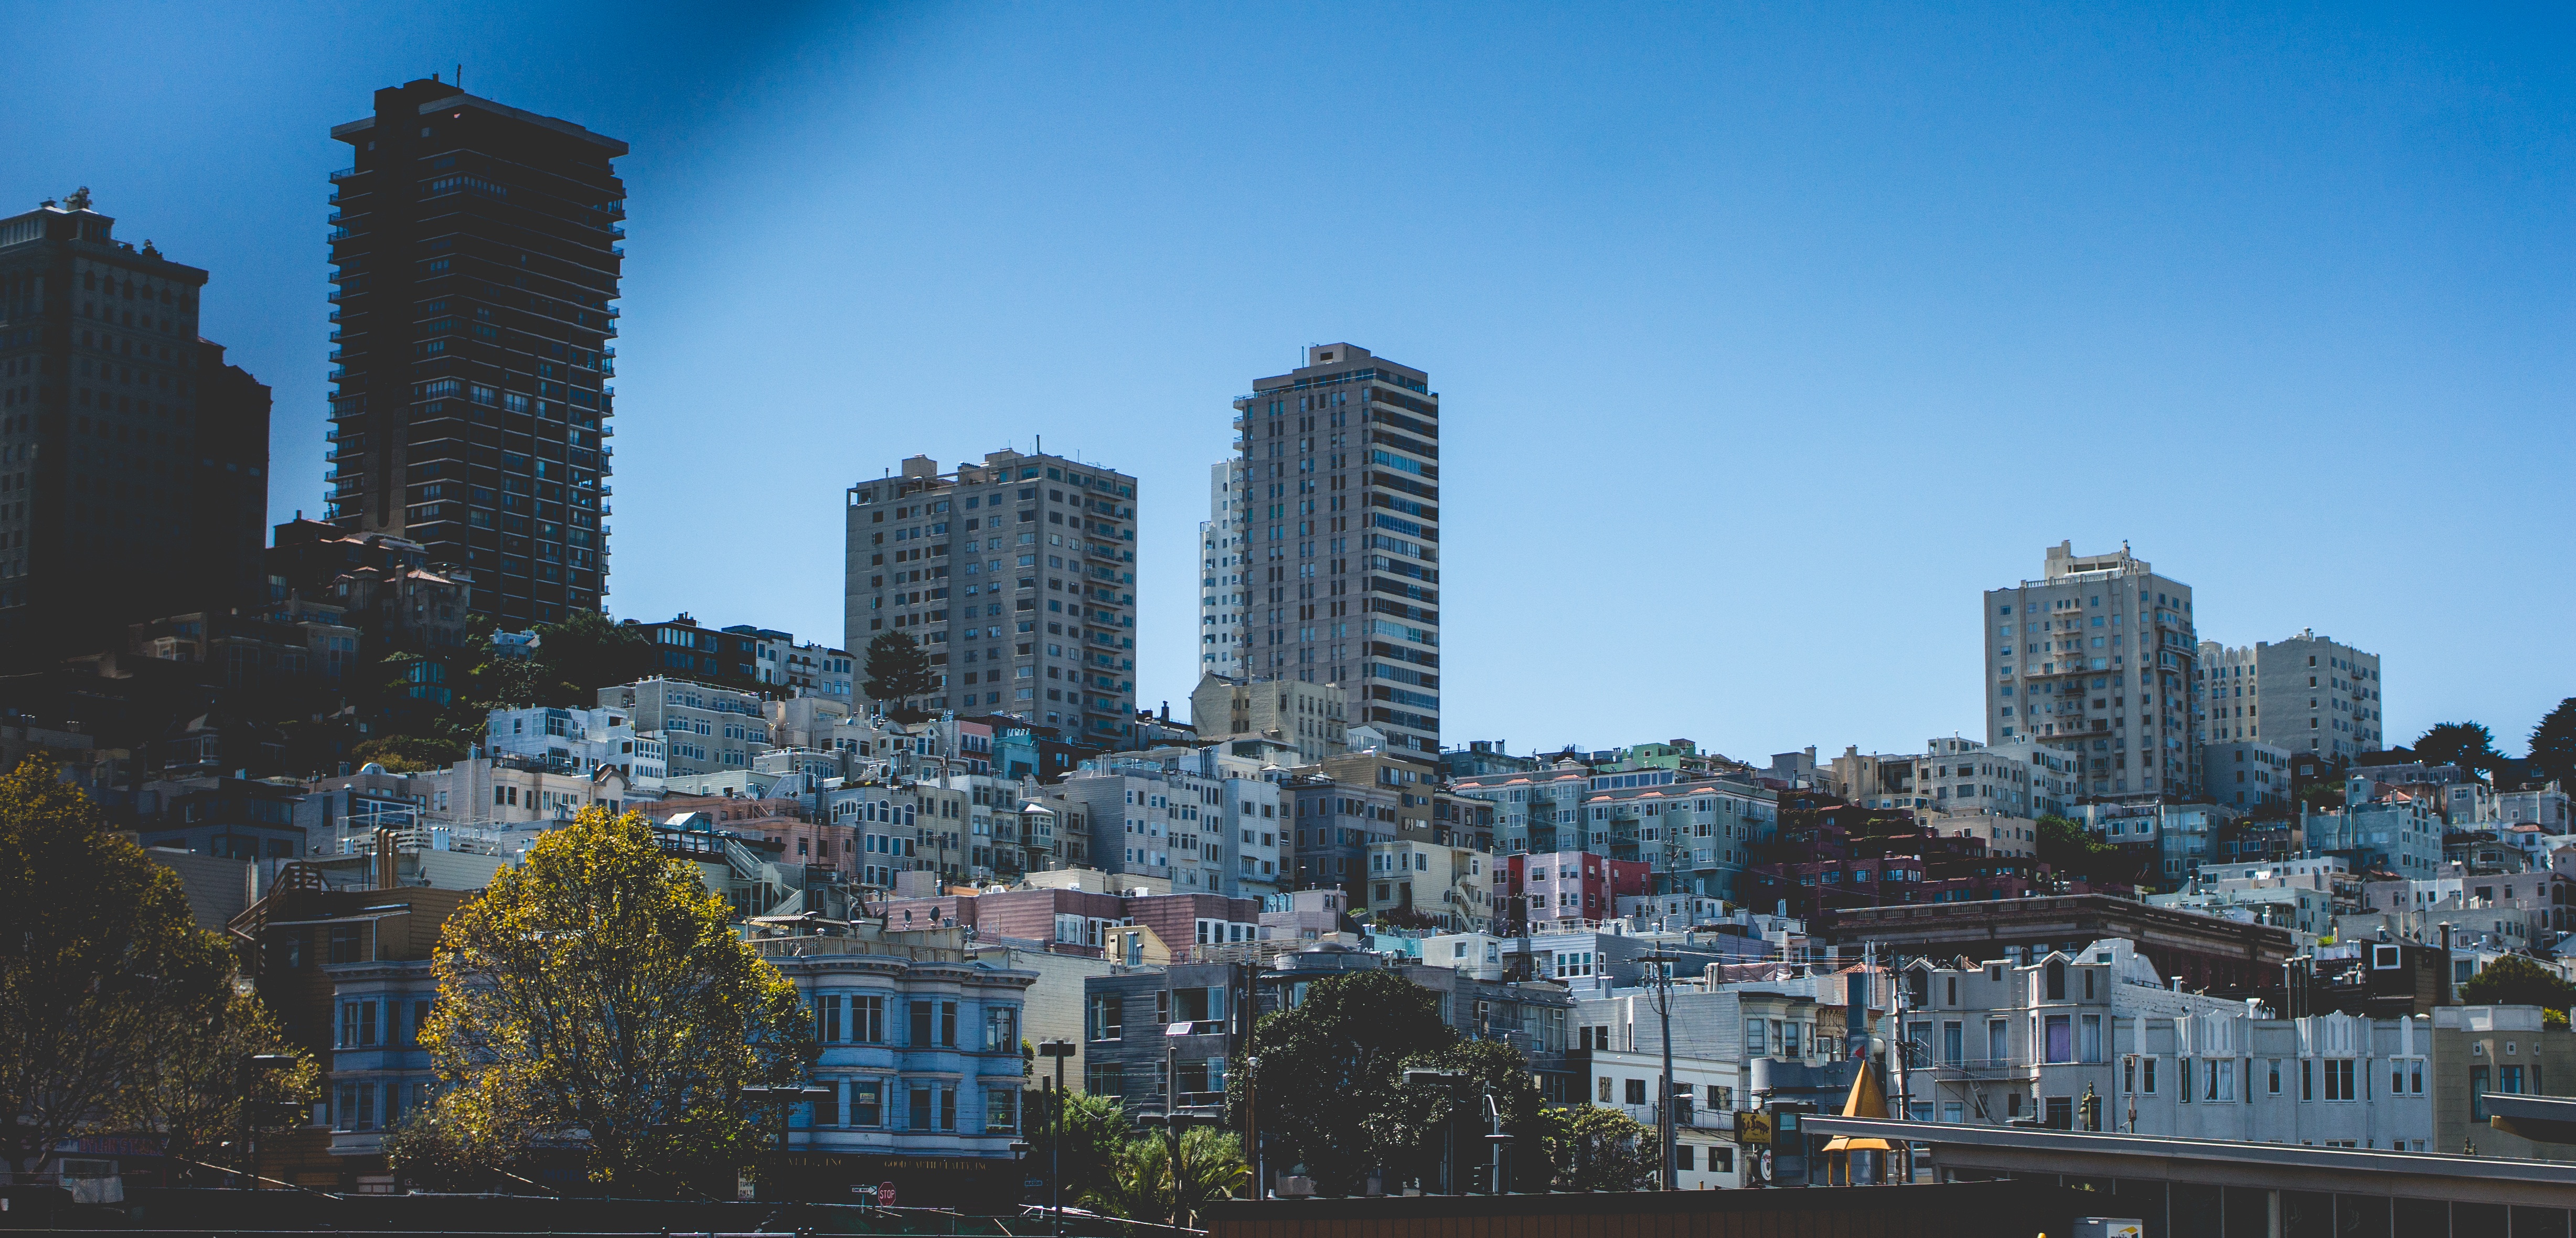
horizon, skyline, town, city, skyscraper, cityscape, panorama, downtown, dusk, tower, landmark, tower block, metropolis, neighbourhood, urban area, residential area, geographical feature, human settlement, metropolitan area